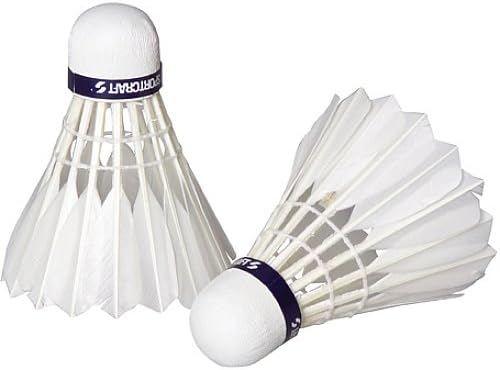
Sportcraft Feathered Shuttlecocks - 3 Pack
Category: Sports & Outdoors
The Sportcraft feathered shuttlecocks are designed to enable fast volleys and ensure flight consistency. Each shuttlecock in the 3-pack is crafted using premium-quality goose feathers with durable cork tips, perfect for tournament or club play.
Features: Set of three official size and weight shuttlecocks | Crafted using premium-quality goose feathers with a durable cork tip | Enables fast volleys and ensures flight consistency | For tournament or club play